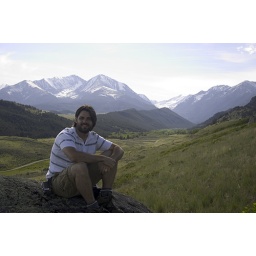
Bobby sitting on the hill just above Crazy Peak cabin with the Crazy Mountain behind him.